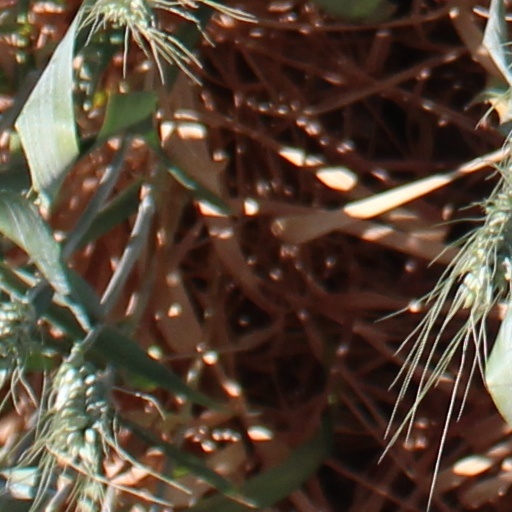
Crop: wheat